Klemme, Iowa

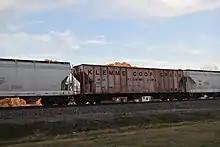
INSX 136, a hopper car formerly owned by the Klemme Co-Op Grain Company.

As of the census of 2000, there were 593 people, 246 households, and 170 families residing in the city. The population density was . There were 268 housing units at an average density of . The racial makeup of the city was 98.82% White, 0.17% Asian, 1.01% from other races. Hispanic or Latino of any race were 3.04% of the population.